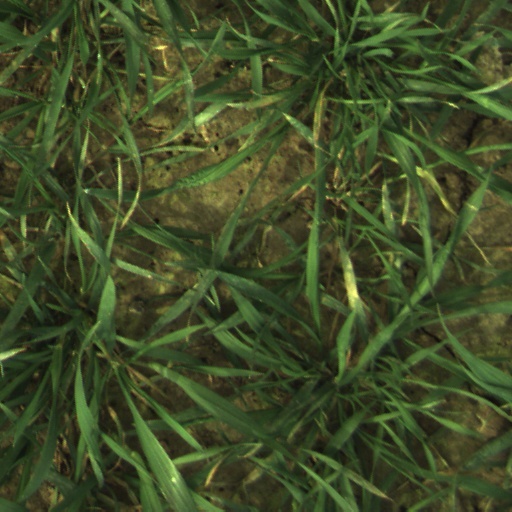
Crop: wheat